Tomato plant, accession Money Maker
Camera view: horizontal (90 deg, fisheye); turntable rotation: 300 degrees
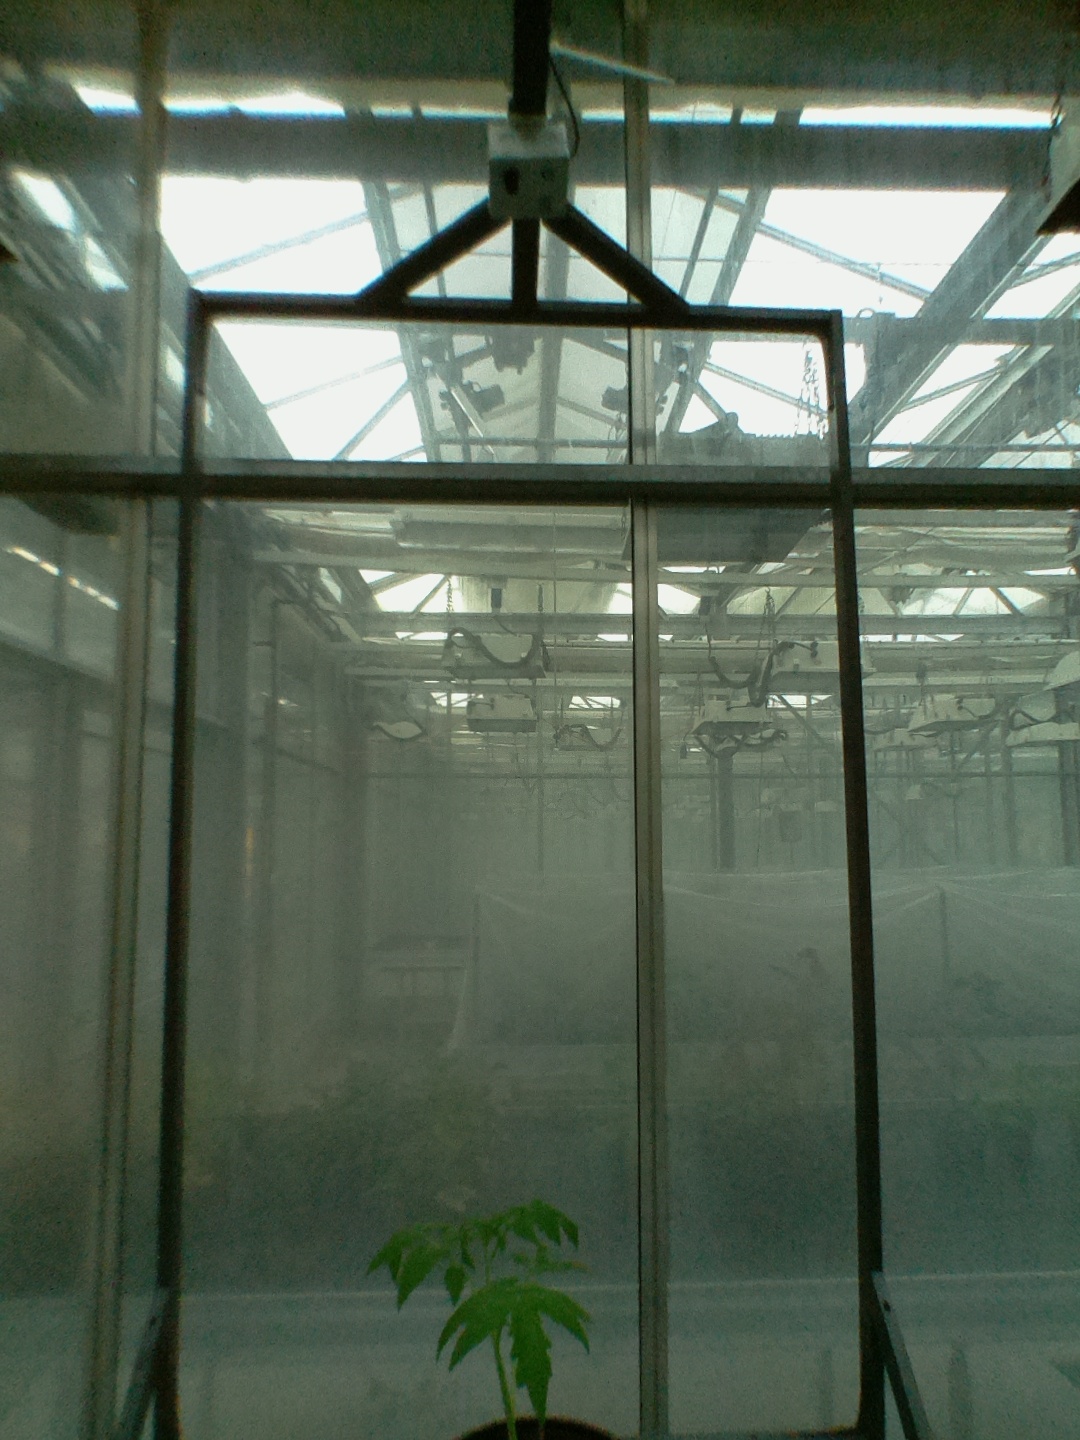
BBCH growth stage 13: 6 of true leaves visible